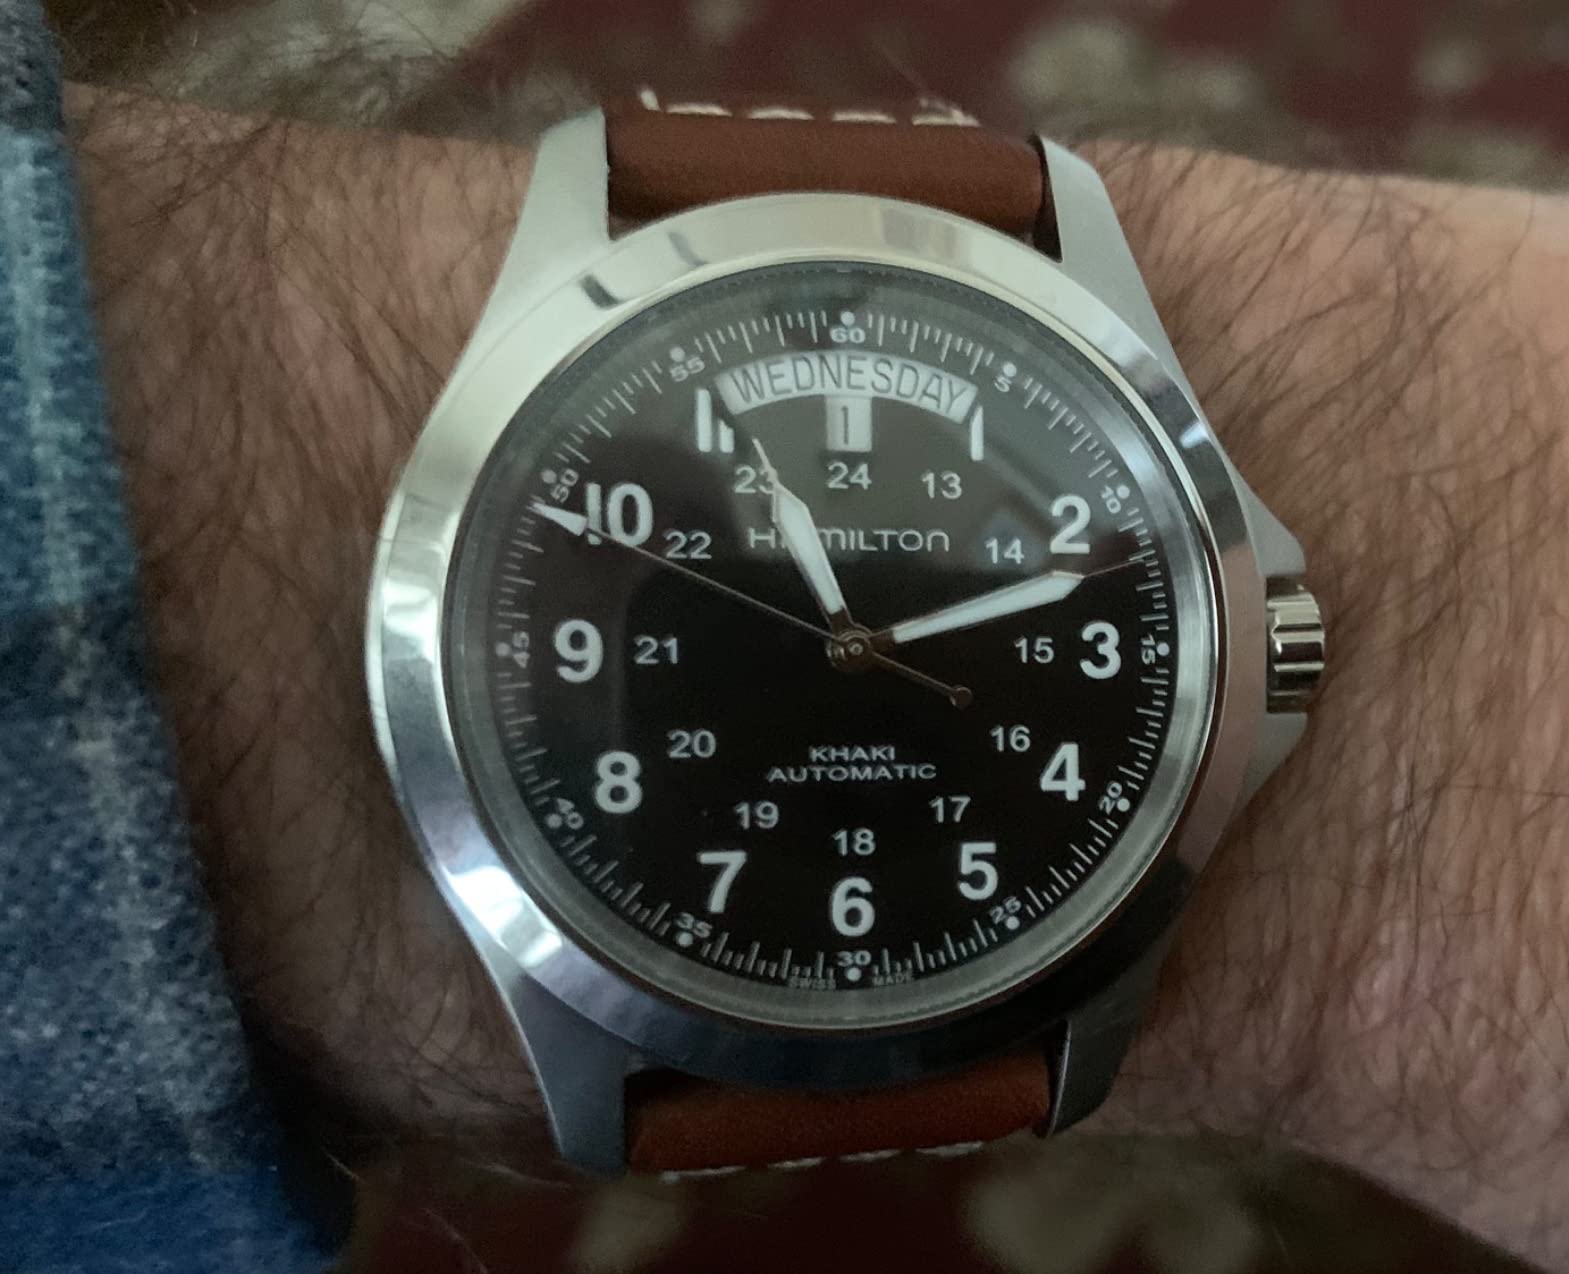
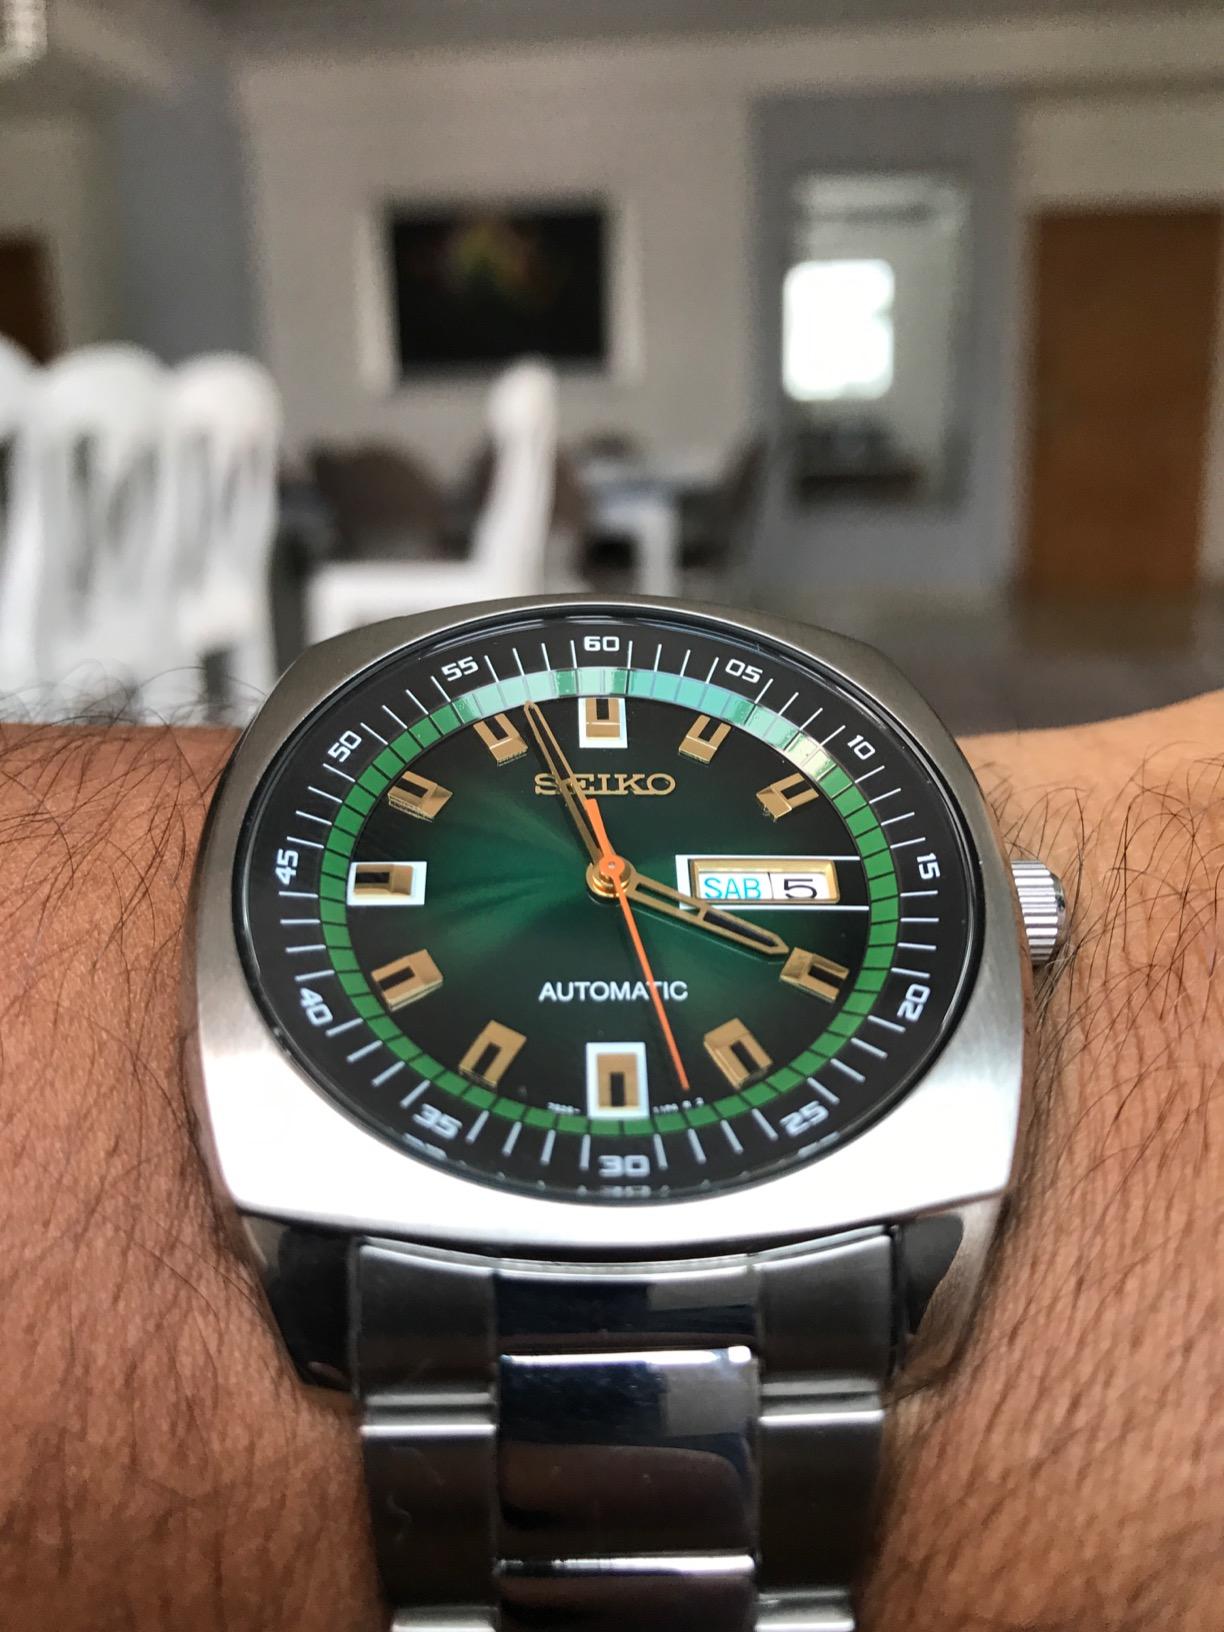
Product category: accessories_watch
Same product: no